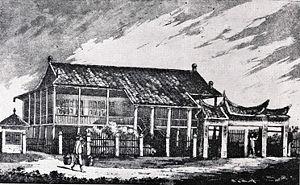
Robert Morrison est un missionnaire écossais né le 5 janvier 1782 à Bullers Green près de Morpeth dans le Northumberland et mort le 1ᵉʳ août 1834 à Guangzhou.
William Milne, né en avril 1785 et décédé le 2 juin 1822, est le deuxième missionnaire protestant envoyé en Chine par la London Missionary Society. Accompagné de son épouse, il rejoint sur place son collègue Robert Morrison en 1813. William Milne a été pasteur de l'église Christ Church, à Malacca, premier directeur du Anglo-Chinese College à Malacca également, et rédacteur en chef de deux magazines missionnaires: le Indo-Chinese Gleaner et le Chinese Monthly Magazine, auteur de nombreux ouvrages en chinois et traducteur de la Bible dans cette langue.